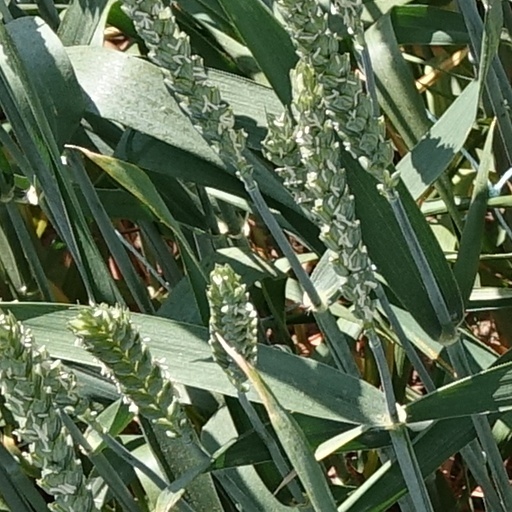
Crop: wheat